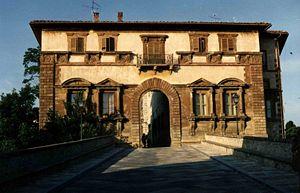
Colle di Val d'Elsa est une commune d'environ 20 000 habitants, située dans la province de Sienne, en Toscane, une des régions d'Italie.